Srebrenica massacre

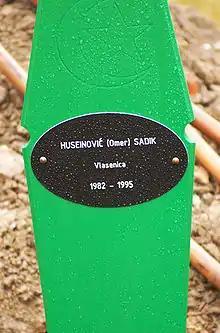
Grave of a 13-year-old

During the days following the massacre, US spy planes overflew Srebrenica and took photos showing the ground in vast areas around the town had been removed, a sign of mass burials.